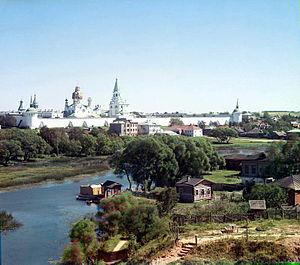
La liste des châteaux en Russie est non exhaustive, et regroupe des châteaux fortifiés et monastères fortifiés construits en Russie. Elle ne prend pas en compte les châteaux d'agréments, les résidences impériales et les palais princiers ou particuliers.
Le monastère de la Dormition ou monastère d'Alexandrov de femmes est un monastère orthodoxe de femmes, situé dans la Sloboda d'Alexandrov, sur le territoire de la ville d'Alexandrov, dans l'Oblast de Vladimir en Russie.
La Sloboda d'́Alexandrov ou l'Alexandrovskaïa Sloboda ou le Kremlin d'Alexandrov est une ancienne citadelle russe, actuellement partie de la ville d'Alexandrov dans l'Oblast de Vladimir.